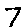
Label: 7